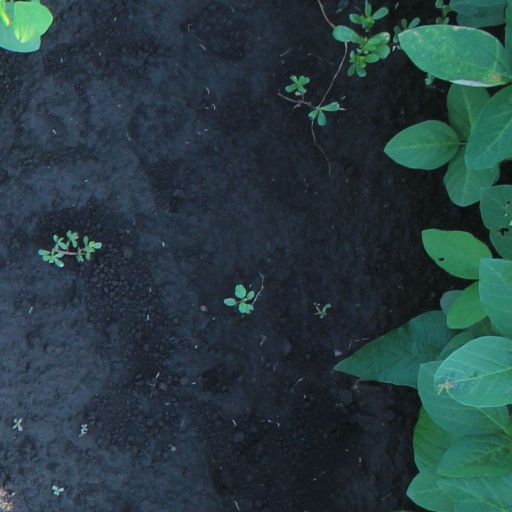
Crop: soybean